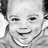
Emotion: happy